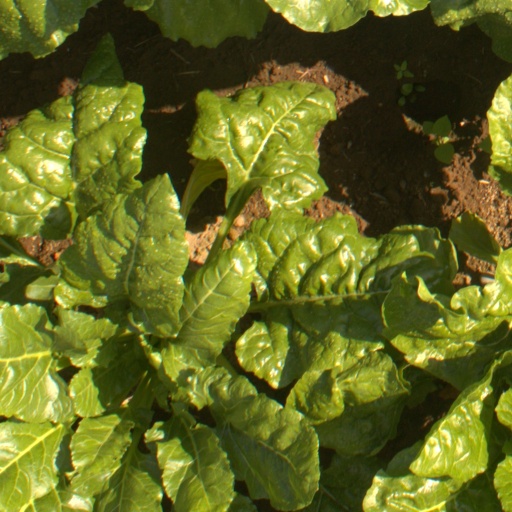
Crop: sugar beet